Breakers Ahead

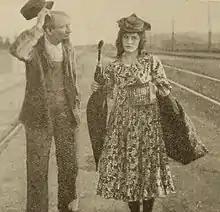
Viola Dana in the film

It was revealed in mid-January 1918 that production on the film would begin before the end of the month. Viola Dan was picked to star, and Charles J. Bralin to direct. Also announced was that Clifford Bruce and Russell Simpson would have major roles. Charles Brabin and his assistant director, Edward Biby, began pre-production in mid-January by developing the sets and selecting the locations for exterior scenes. Mabel Van Buren was added to the cast the first week in February. A special set was being constructed along the coast to film the burning of a ship. Those coast scenes were filmed outside San Francisco, and included over a thousand pounds of explosives being ignited. In mid-February other cast members were revealed: T.H. Gibson-Gowland, Eugene Pallette, Sydney Deane, Lorena Foster, and Helen Jerome Eddy. Following the three days of filming at sea, Dana complained about how long it was taking her to get her "land-legs" back, due to the extreme rocking and rolling of the ship while they were on board. Dana's role called for her to play the same character from a child of ten through adulthood. Dana was so convincing in the 10 year old aspect, that one day as she attempted to enter the studio in her persona, she was refused entry by a security guard who failed to recognize her, thinking she was simply another of the young children who were always around the studio gate.